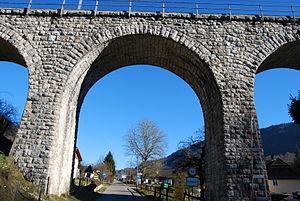
La ligne Soleure – Moutier, dite ligne du Weissenstein est une des lignes ferroviaires appartenant au groupe BLS SA. Le trafic voyageurs est actuellement assuré par des rames Stadler GTW RABe 526 des Chemins de fer fédéraux suisses.